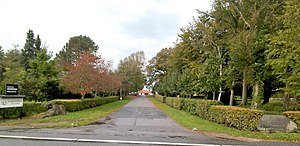
Ollerup Efterskole
Ollerup Efterskole, tidligere Ollerup Håndværkerskole, som der står på stenen th.
Ollerup Efterskole, tidligere Ollerup Håndværkerskole
Ollerup Efterskole er en efterskole for 9.-10. klasses elever med hovedvægt på musikken.